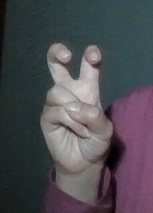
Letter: toot